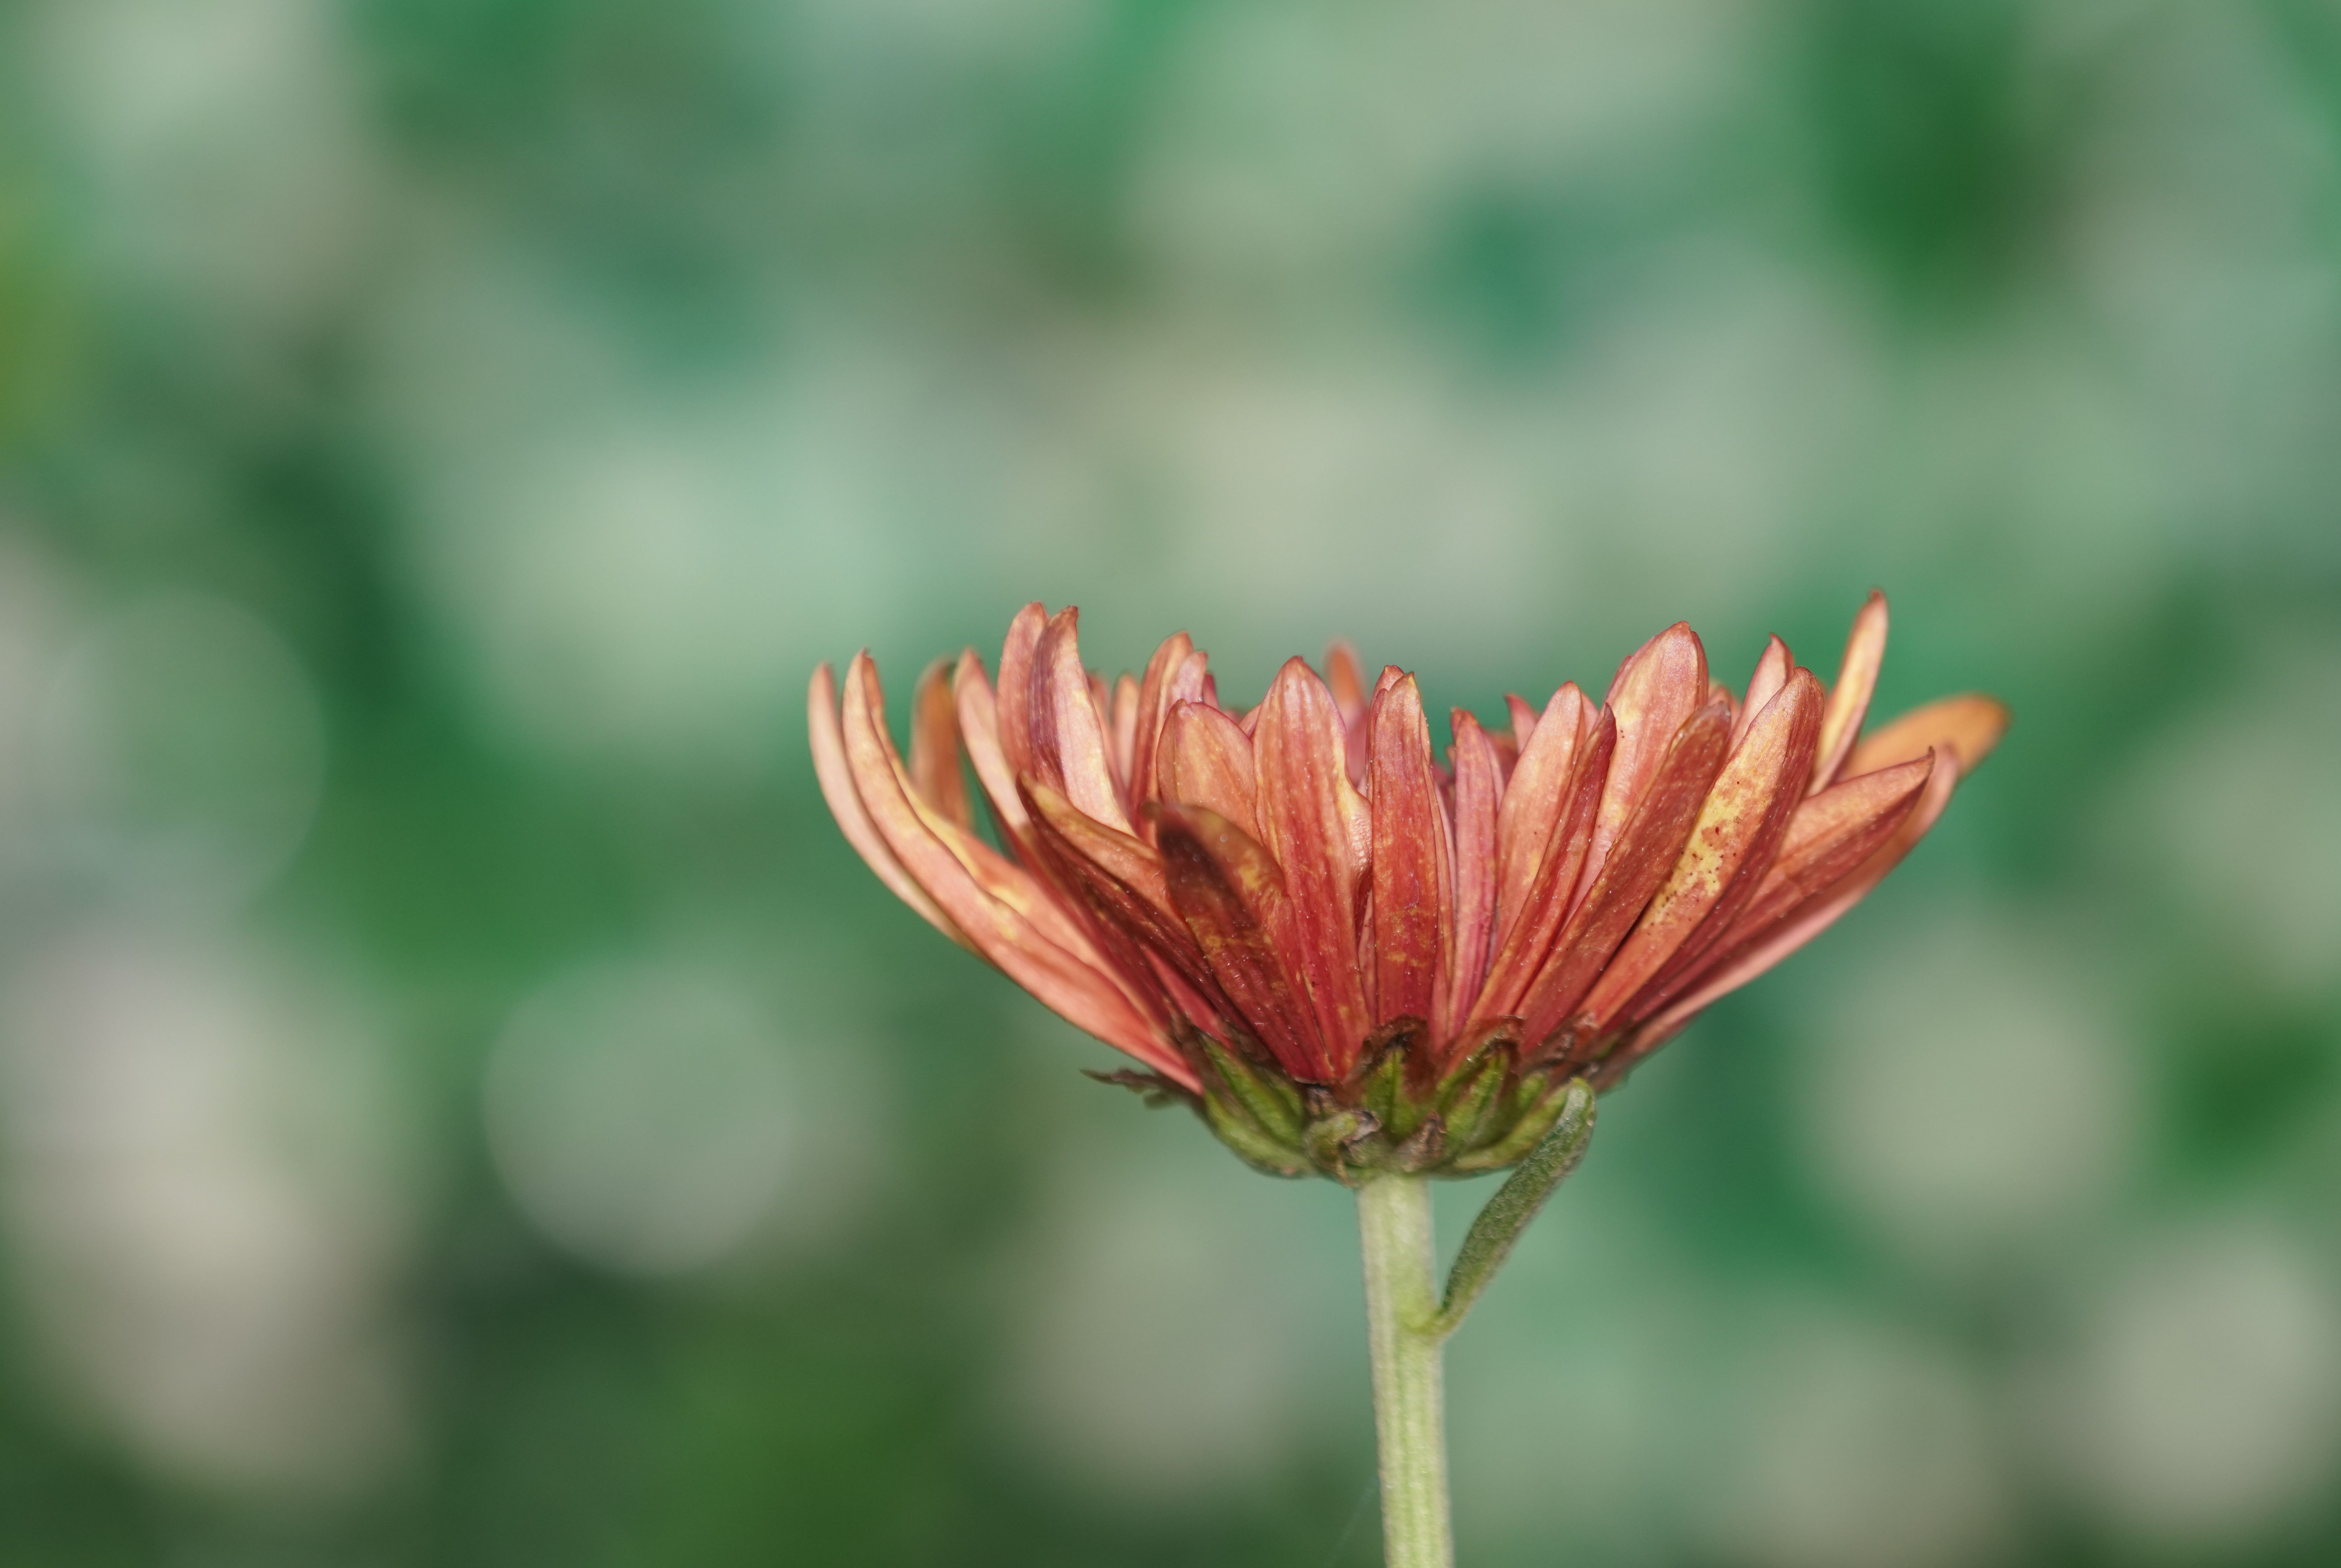
natural, flower, plant, petal, Pedicel, flowering plant, peach, grass, macro photography, lily, herbaceous plant, sky, wildflower, pollen, Lily order, plant stem, lily family, orange lily, daisy family, wildlife, coquelicot